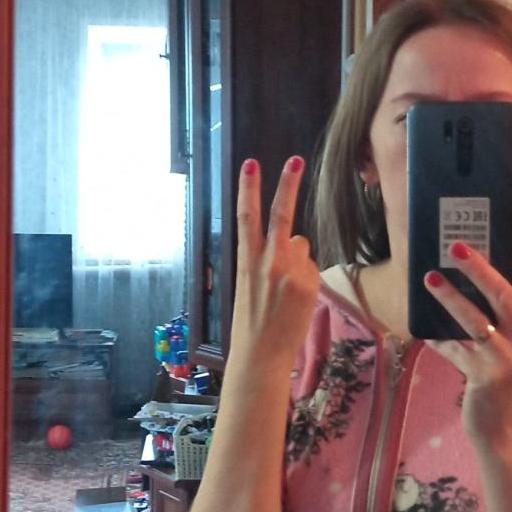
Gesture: peace_inverted